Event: Nepal Earthquake
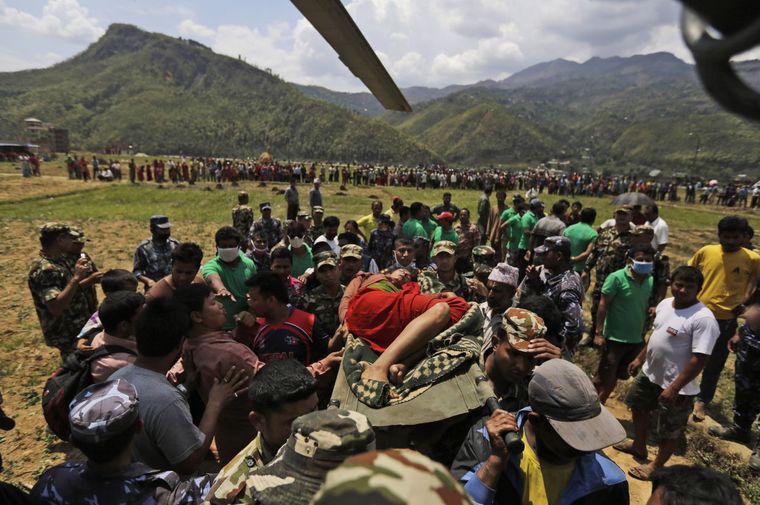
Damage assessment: no_damage